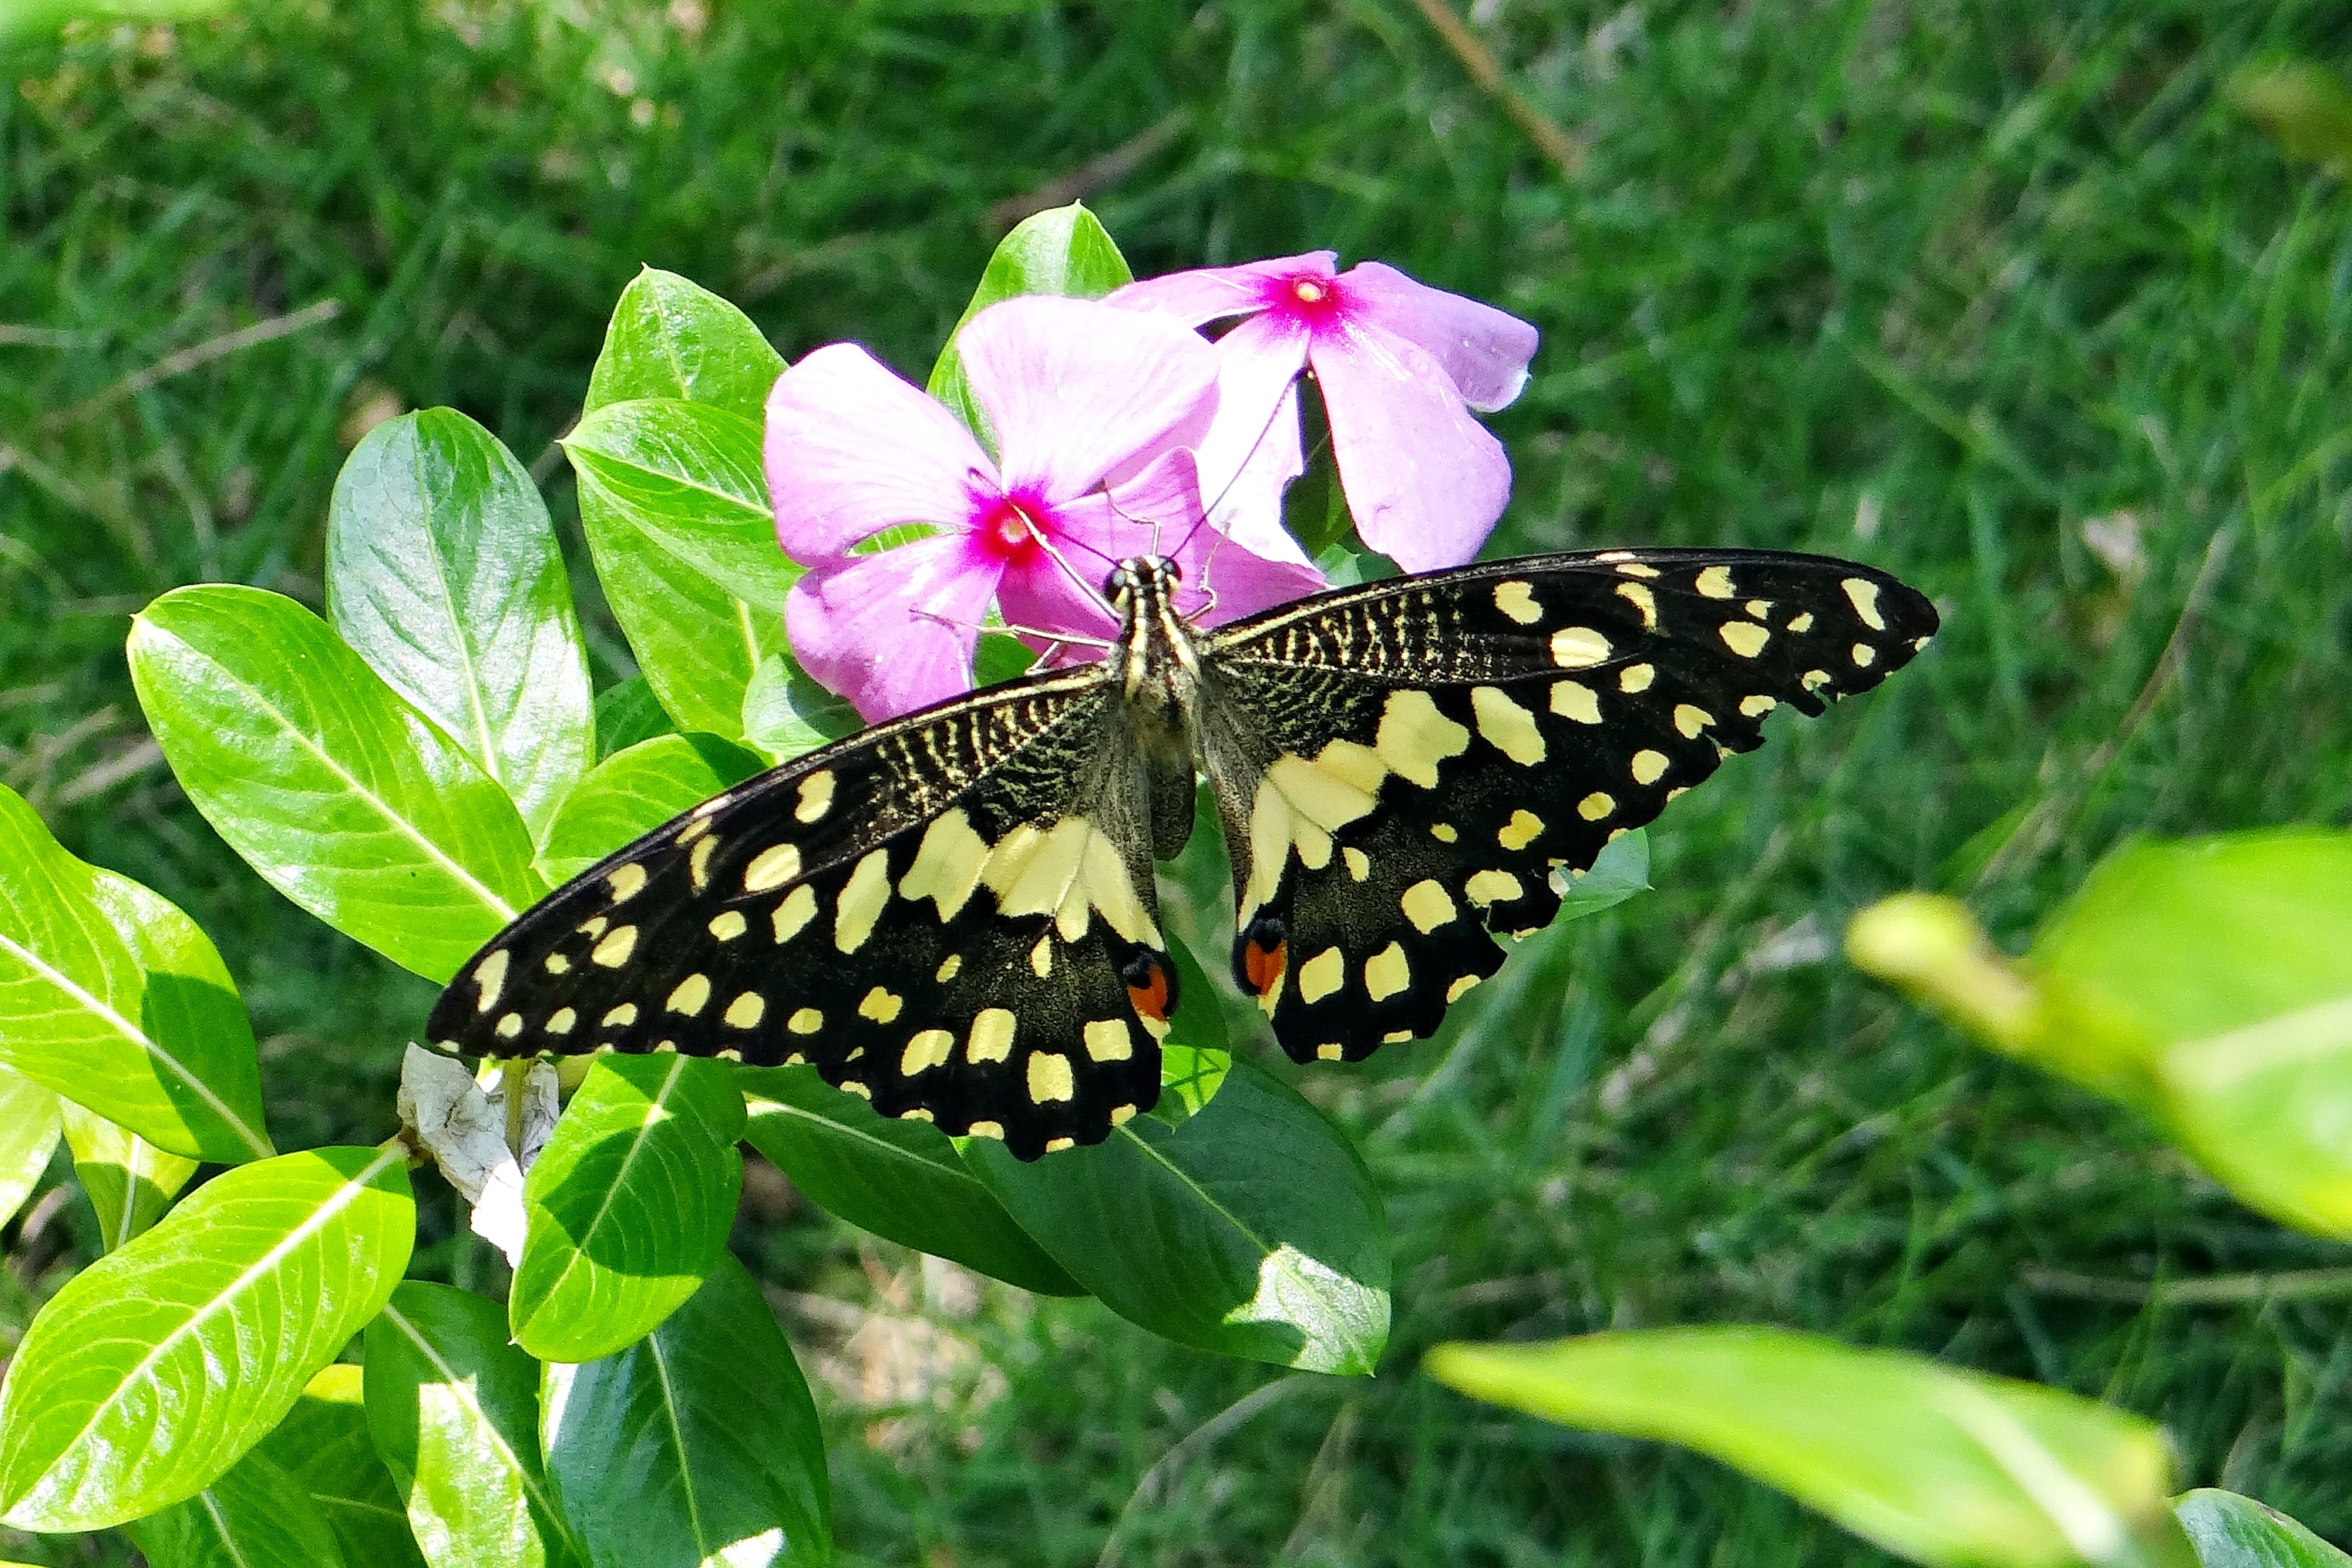
nature, leaf, flower, insect, botany, butterfly, dharwad, flora, fauna, invertebrate, india, nectar, macro photography, arthropod, pollinator, moths and butterflies, lycaenid, colias, lime butterfly, papilio demoleus, lemon butterfly, lime swallowtail, small citrus butterfly, chequered swallowtail, dingy swallowtail, citrus swallowtail